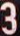
Number: 3